Parischnogaster jacobsoni

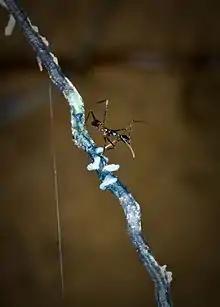
Ant guard of a Parischnogaster Jacobsoni nest.

The wasp will defend the nest from conspecific intruders as well. When defending the nest from other flying objects, as soon as some flying movement is detected, the resident wasps begin to follow the object. If the object is small enough to be a conspecific wasp intruder, resident females will begin to buzz their wings and batter it in midair.